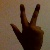
The image shows a hand gesture representing the number 3 in Indian Sign Language.